Love Belongs to Everyone

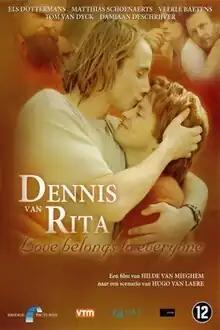
Theatrical release poster

"Love Belongs to Everyone" (original Dutch title: Dennis van Rita, literally "Dennis from Rita") is a 2006 Flemish film directed by Hilde Van Mieghem and written by Hugo Van Laere. It stars Els Dottermans, Matthias Schoenaerts and Veerle Baetens.